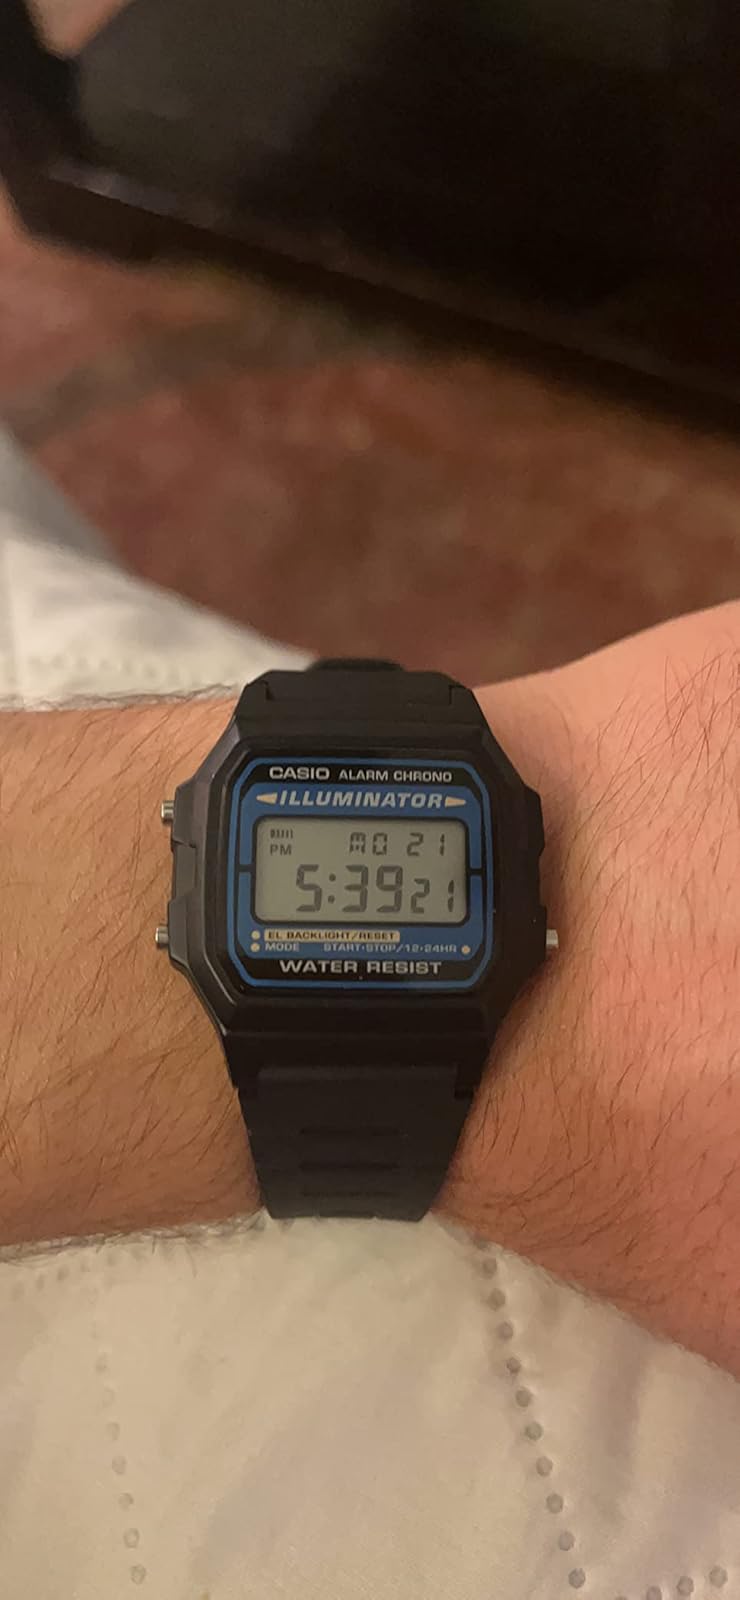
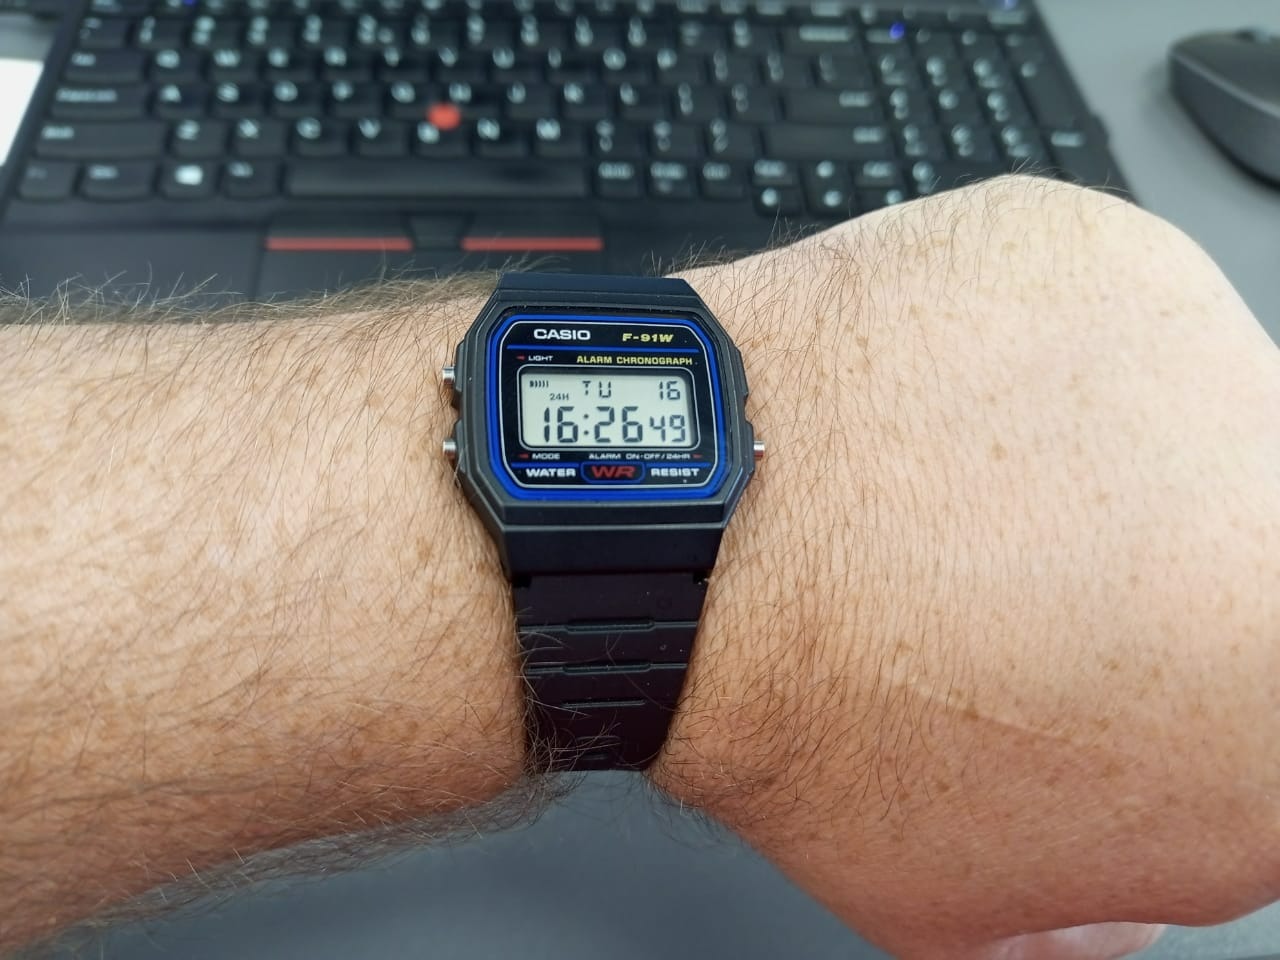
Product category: accessories_watch
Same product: no